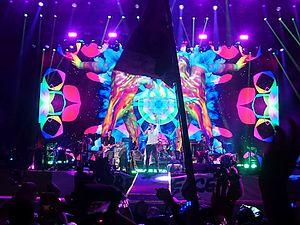
Coldplay est un groupe britannique créé en 1996.